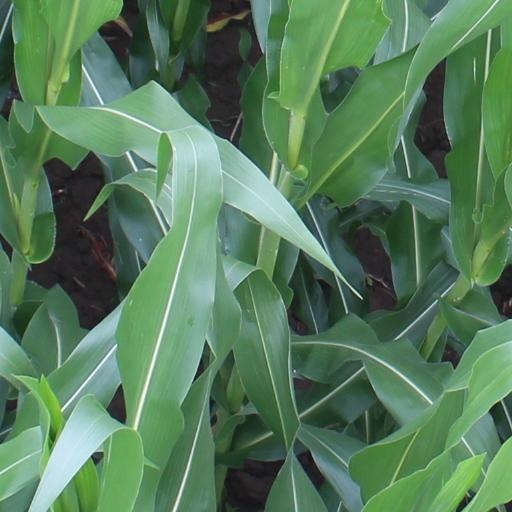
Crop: maize; corn